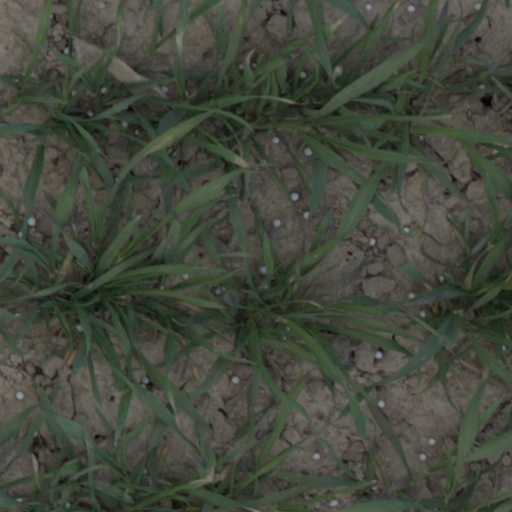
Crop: wheat